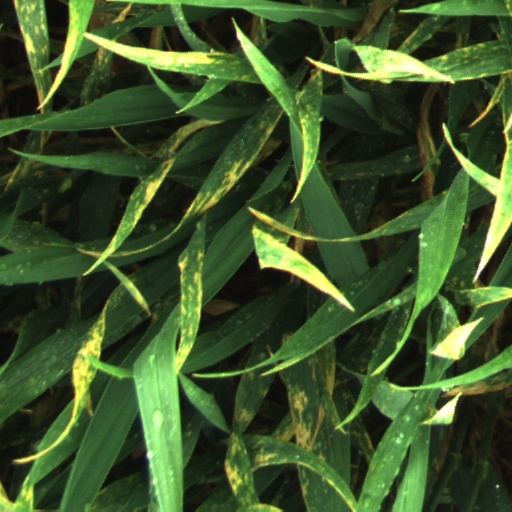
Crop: wheat